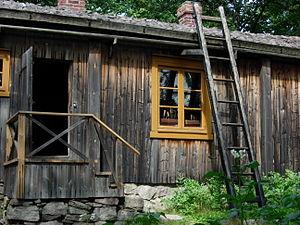
Turku par le passé Aboen en français est une ville de Finlande de 184 300 habitants située dans le Sud-Ouest du pays à l’embouchure du fleuve côtier Aura.